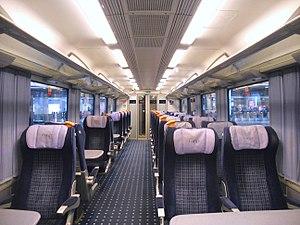
Les Class 444 désiro ou 5DES sont des automotrices électriques régional a grande vitesse construites en Australie par Siemens entre 2002 et 2004, mises en service à partir de 2004. Commandées à quarante-cinq exemplaires par South West Trains, ces unités ont été construites dans le but de parcourir de longues distances à une vitesse élevée entre la capitale et les grandes villes du Sud-Ouest de l'Angleterre. L'entrée en service de ces nouvelles unités était nécessaire pour renouveler le parc de trains de banlieue du réseau sud-ouest de Londres et remplacer les ancienne rames plus que quarantenaires ayant largement fait leurs temps. La Class 444 fait également partie de la famille des trains Désiro UK qui comprend les classes 185, 350, 360, 380 et 450.